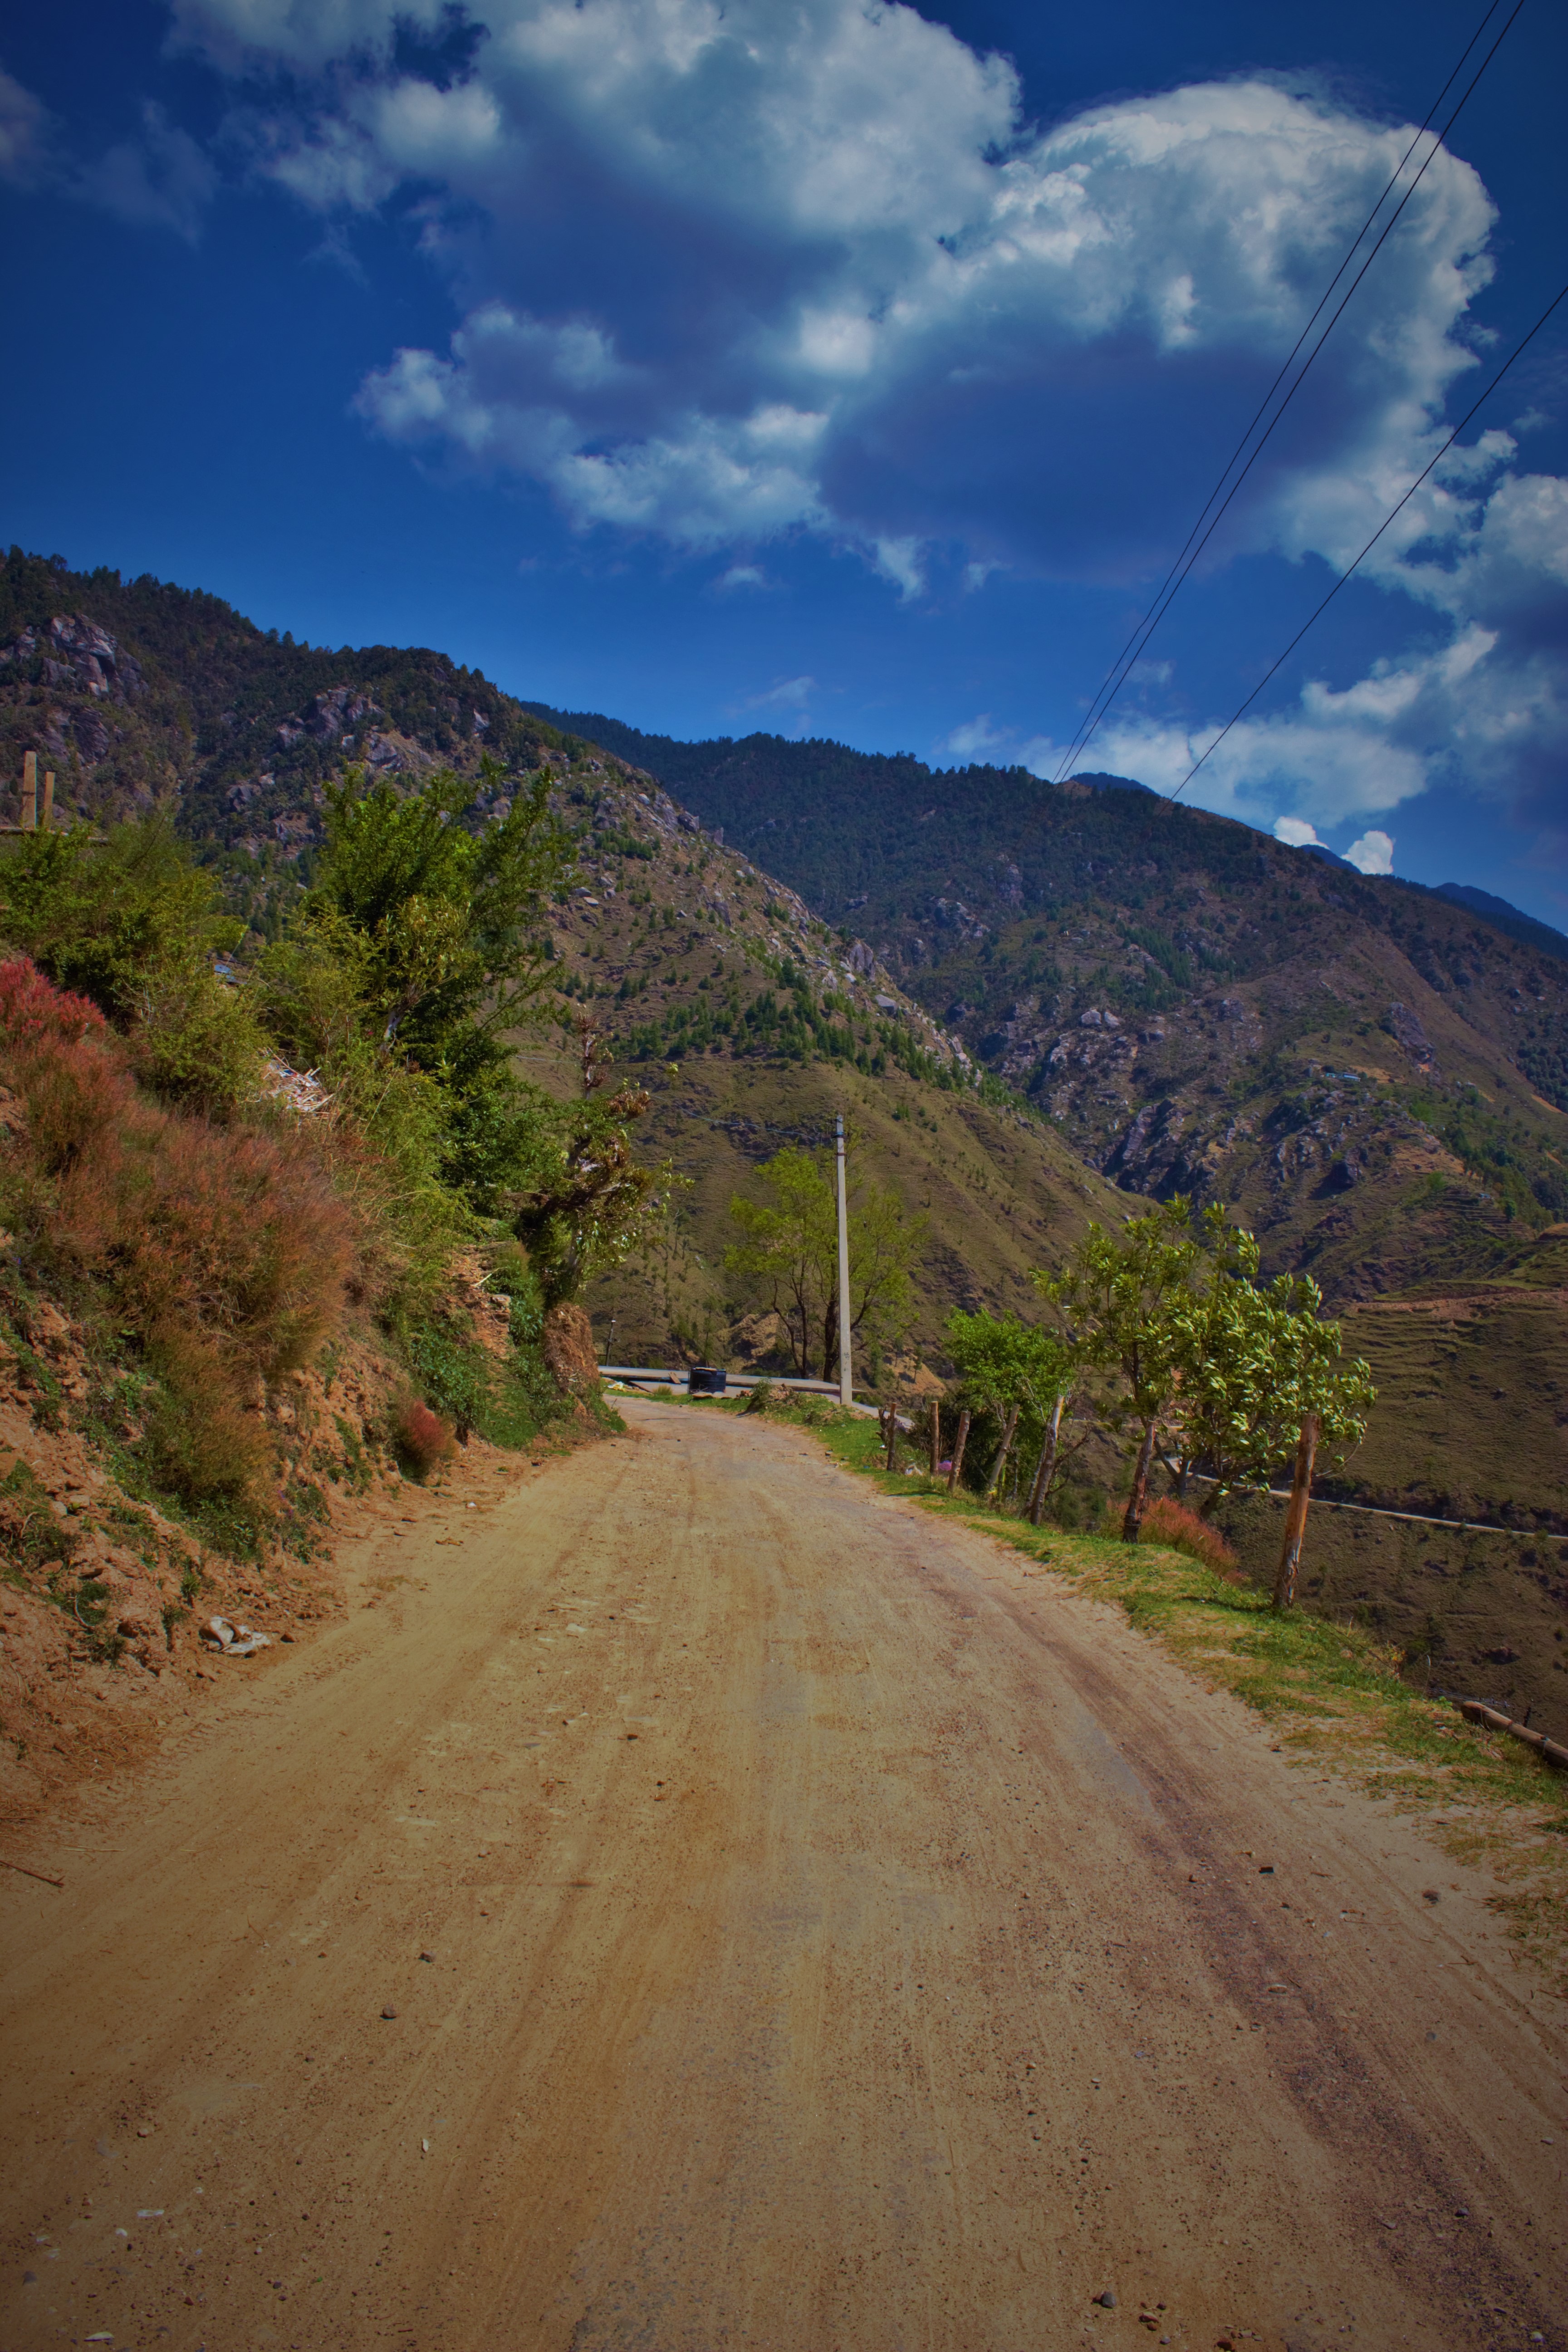
landscape, mountain, cloud, road, hill, highway, valley, mountain range, dirt road, ridge, road trip, infrastructure, plateau, rural area, mountain pass, mountainous landforms, nonbuilding structure